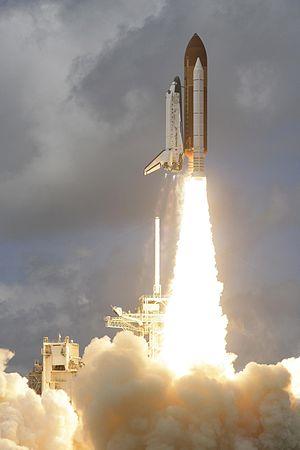
STS-120 désigne une mission de la navette spatiale américaine initialement programmée pour le mois d'août 2007, mais repoussée au 23 octobre 2007 en raison du retard de la mission STS-117. Elle va délivrer le module Harmony, et va reconfigurer une partie de la station internationale pour des futures installations. STS-120 se déroule avec la navette Discovery, et va être la 23ᵉ mission vers ISS. Après cette mission, un total de 11 missions se dérouleront jusqu'à la fin du programme des navettes spatiales américaines en 2010, en excluant deux vols encore non confirmés par la NASA.